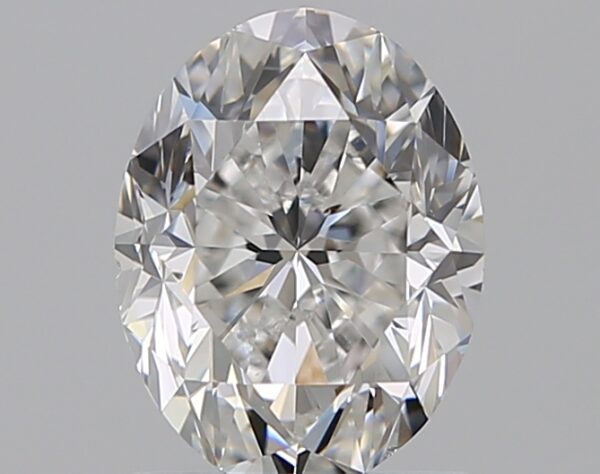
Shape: oval
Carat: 1.2
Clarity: SI1
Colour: E
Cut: FG
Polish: EX
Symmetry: VG
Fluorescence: N
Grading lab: GIA
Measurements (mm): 7.49 x 5.71 x 4.05